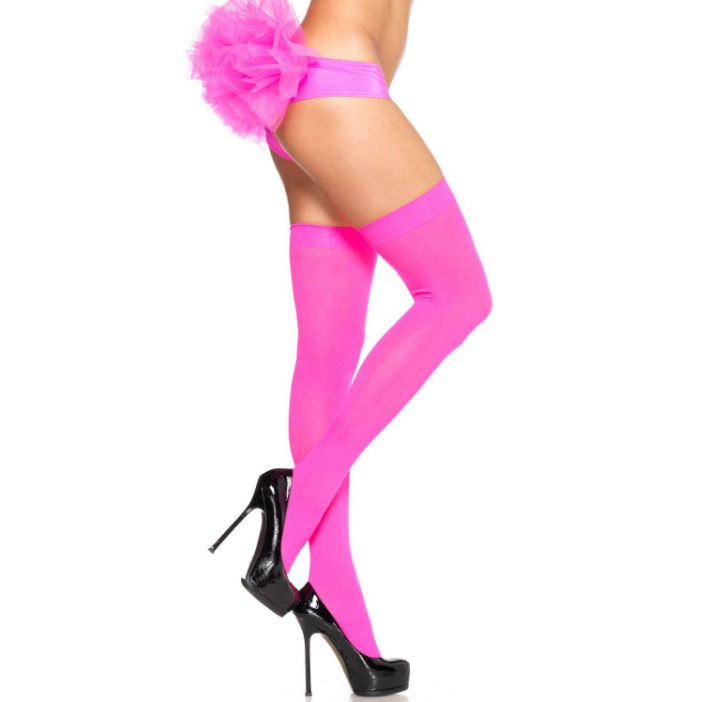
LEG AVENUE - MEDIAS OPACAS ROSA NEON
Medias al muslo opacas de nylon rosa neon Talla Unica 100% POLYAMIDE/ NYLON Leg Avenue tiene los productos que estabas buscando, controles de calidad exhaustivos y materiales de primera hacen que la marca americana con sede en Europa sea lider mundial.
Brand: LEG AVENUE HOSIERY
Category: Apparel & Accessories > Clothing > Lingerie > Hosiery